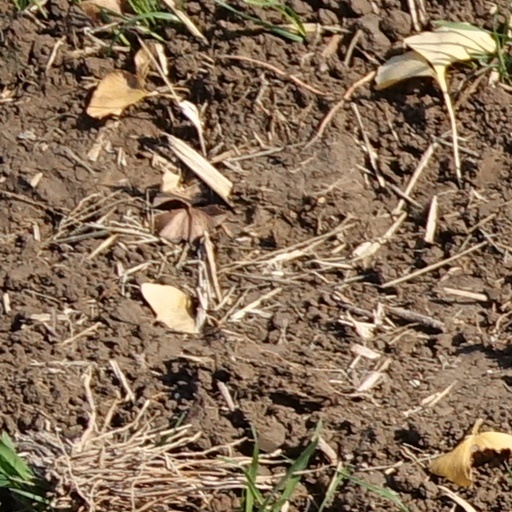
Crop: wheat